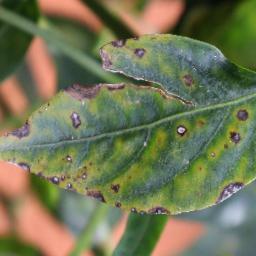
Label: cercospora